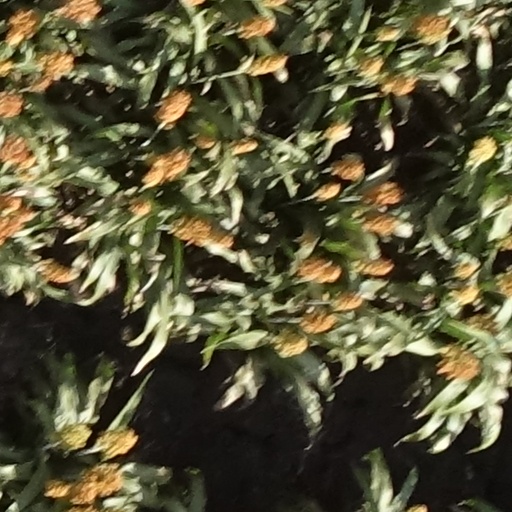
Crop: sorghum